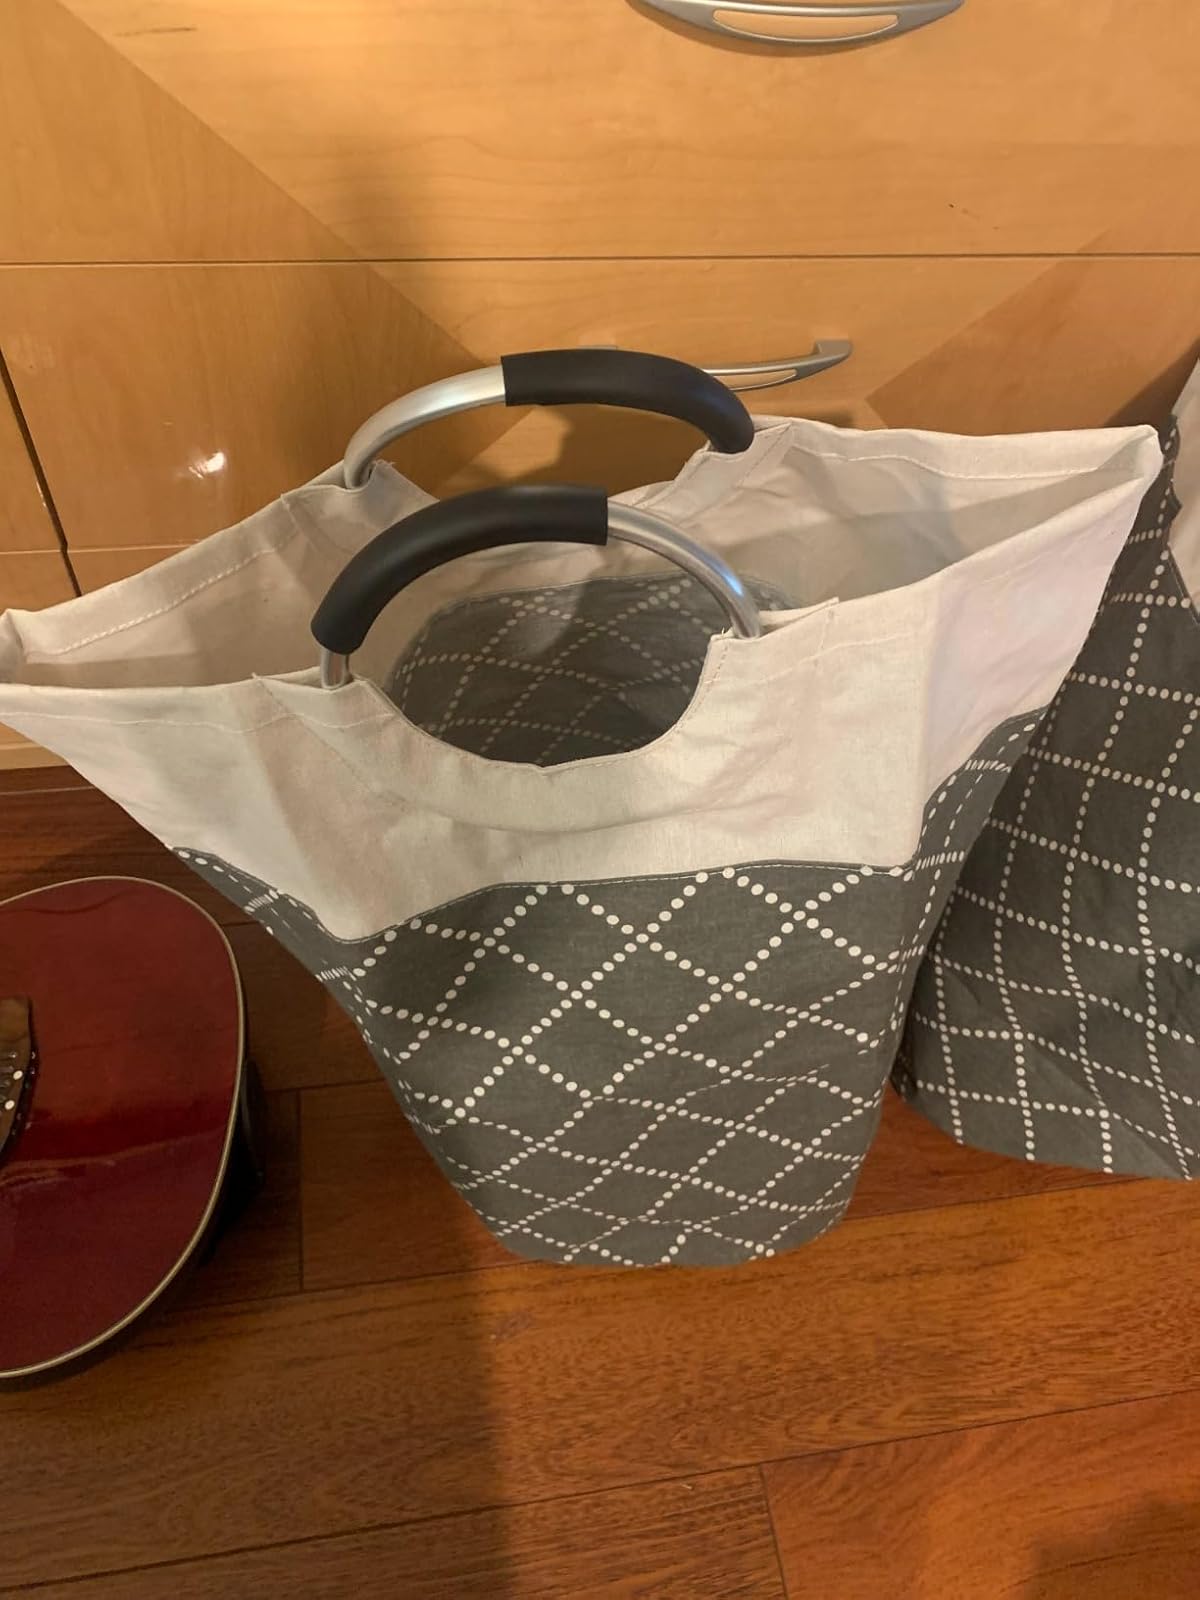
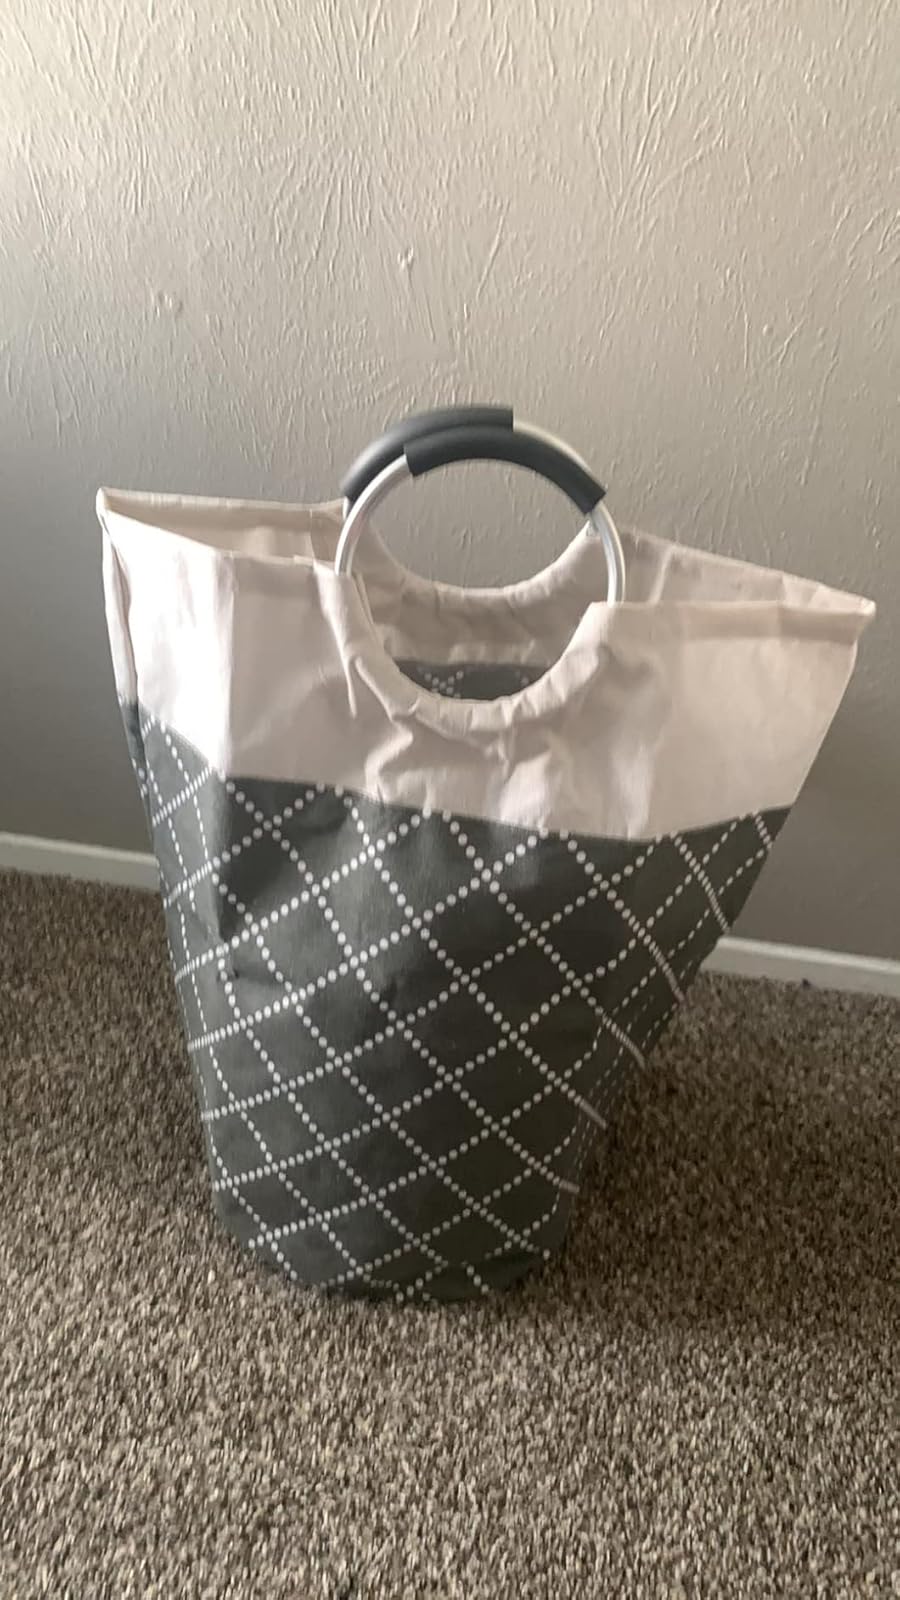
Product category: items_hamper
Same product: yes